Carpenteria

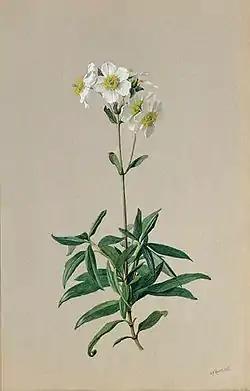
Watercolor of "Carpenteria californica" by Albert Robert Valentien.

"Carpenteria californica" grows to tall, with flaky bark on older stems. The leaves are opposite, lanceolate, long and broad, glossy green above, blue-green to whitish and downy beneath.